Theodore Paleologus

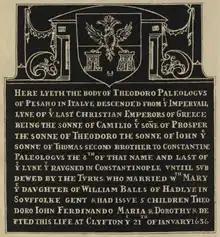
19th-century rubbing of Theodore's tombstone

According to some genealogies, Theodore was married to another woman before Mary. This previous marriage would have taken place on 6 July 1593 on the island Chios, his bride being "Eudoxia Comnena", a daughter of the nobleman Alexius Comnenus and his wife Helen Cantacuzene (both parents possessing surnames of Byzantine imperial dynasties). Eudoxia was to have died on 6 July 1596, three years after the wedding, in childbirth, and the couple's only child was said to have been a girl named "Theodora Paleologus", married in 1614 in Naples to "Prince Demetrius Rhodocanakis". Though this genealogy has been accepted by some historians in the past, and notably convinced the papacy and the British Foreign Office, it originates from forgeries created in the 1860s by the London-based Greek merchant Demetrius Rhodocanakis, who claimed that one of Theodora's descendants was Dr. Constantine Rhodocanakis (a real historical figure), who Demetrius in turn claimed was his ancestor. Demetrius's forgeries were revealed when he published a biography on Constantine Rhodocanakis in 1872, wherein a portrait of Constantine was exposed to actually be a portrait of the author himself, dressed in a costume. His genealogy had been thoroughly debunked by the early 20th century.